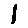
Label: 1